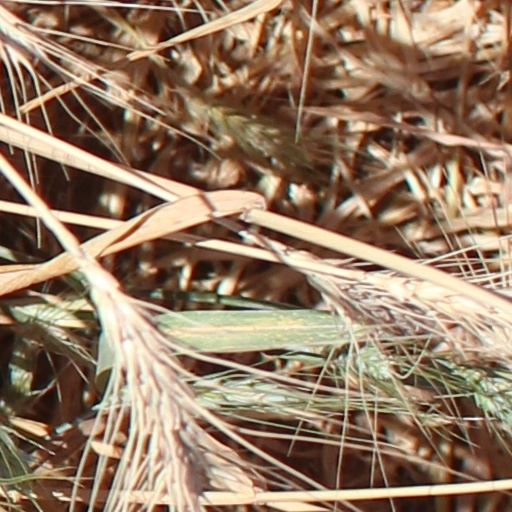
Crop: wheat